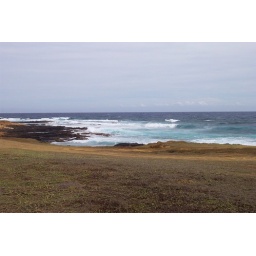
near the green sand beaches